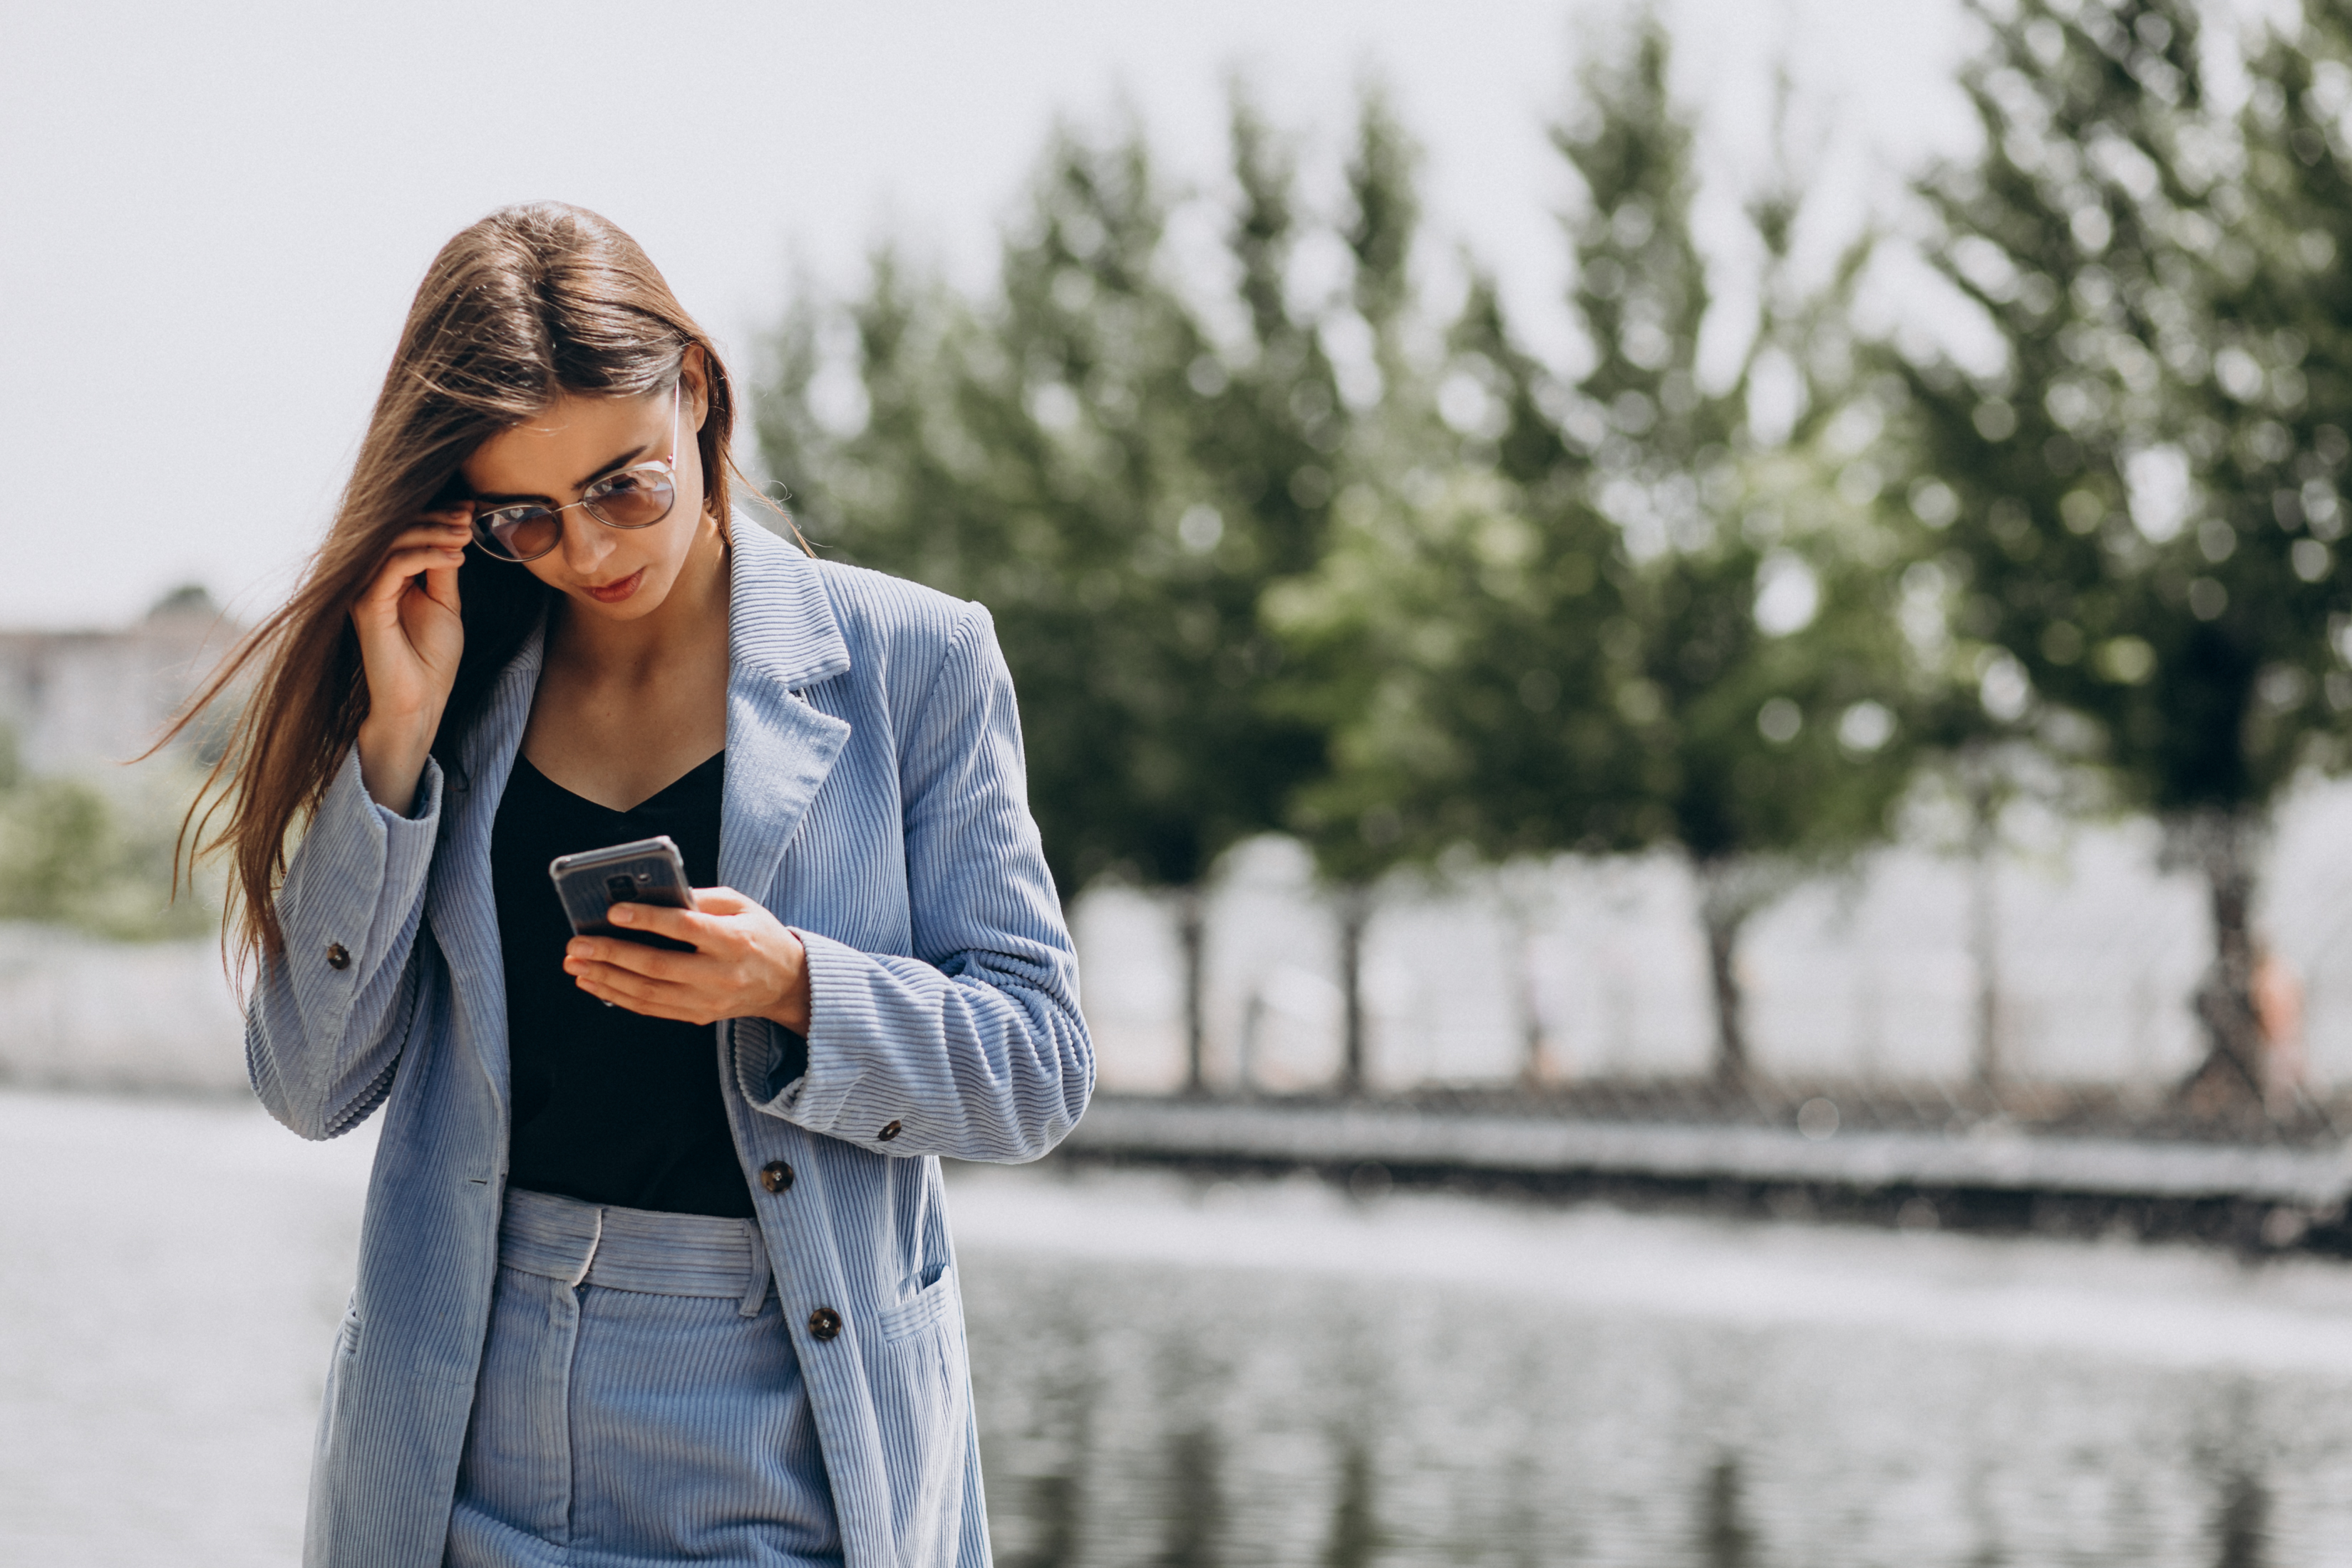
posing, elegance, confident, sexy, success, lady, cheerful, clothing, person, beauty, consultant, model, expression, happiness, beautiful, woman happy, charming, smile, caucasian, people, background, portrait, standing, blue, girl, corporate, businesswoman, good looking, looking, lifestyle, modern, style, female, attractive, adult, woman, young, happy, white, pretty, business, phone, mobile, technology, vacation, online, using, blue suit, park, by the lake, photograph, jeans, street fashion, denim, eyewear, shoulder, jacket, fashion, outerwear, glasses, leather, lip, blazer, textile, photography, blond, sunglasses, leather jacket, top, neck, long hair, brown hair, photo shoot, trousers, gadget, sleeve